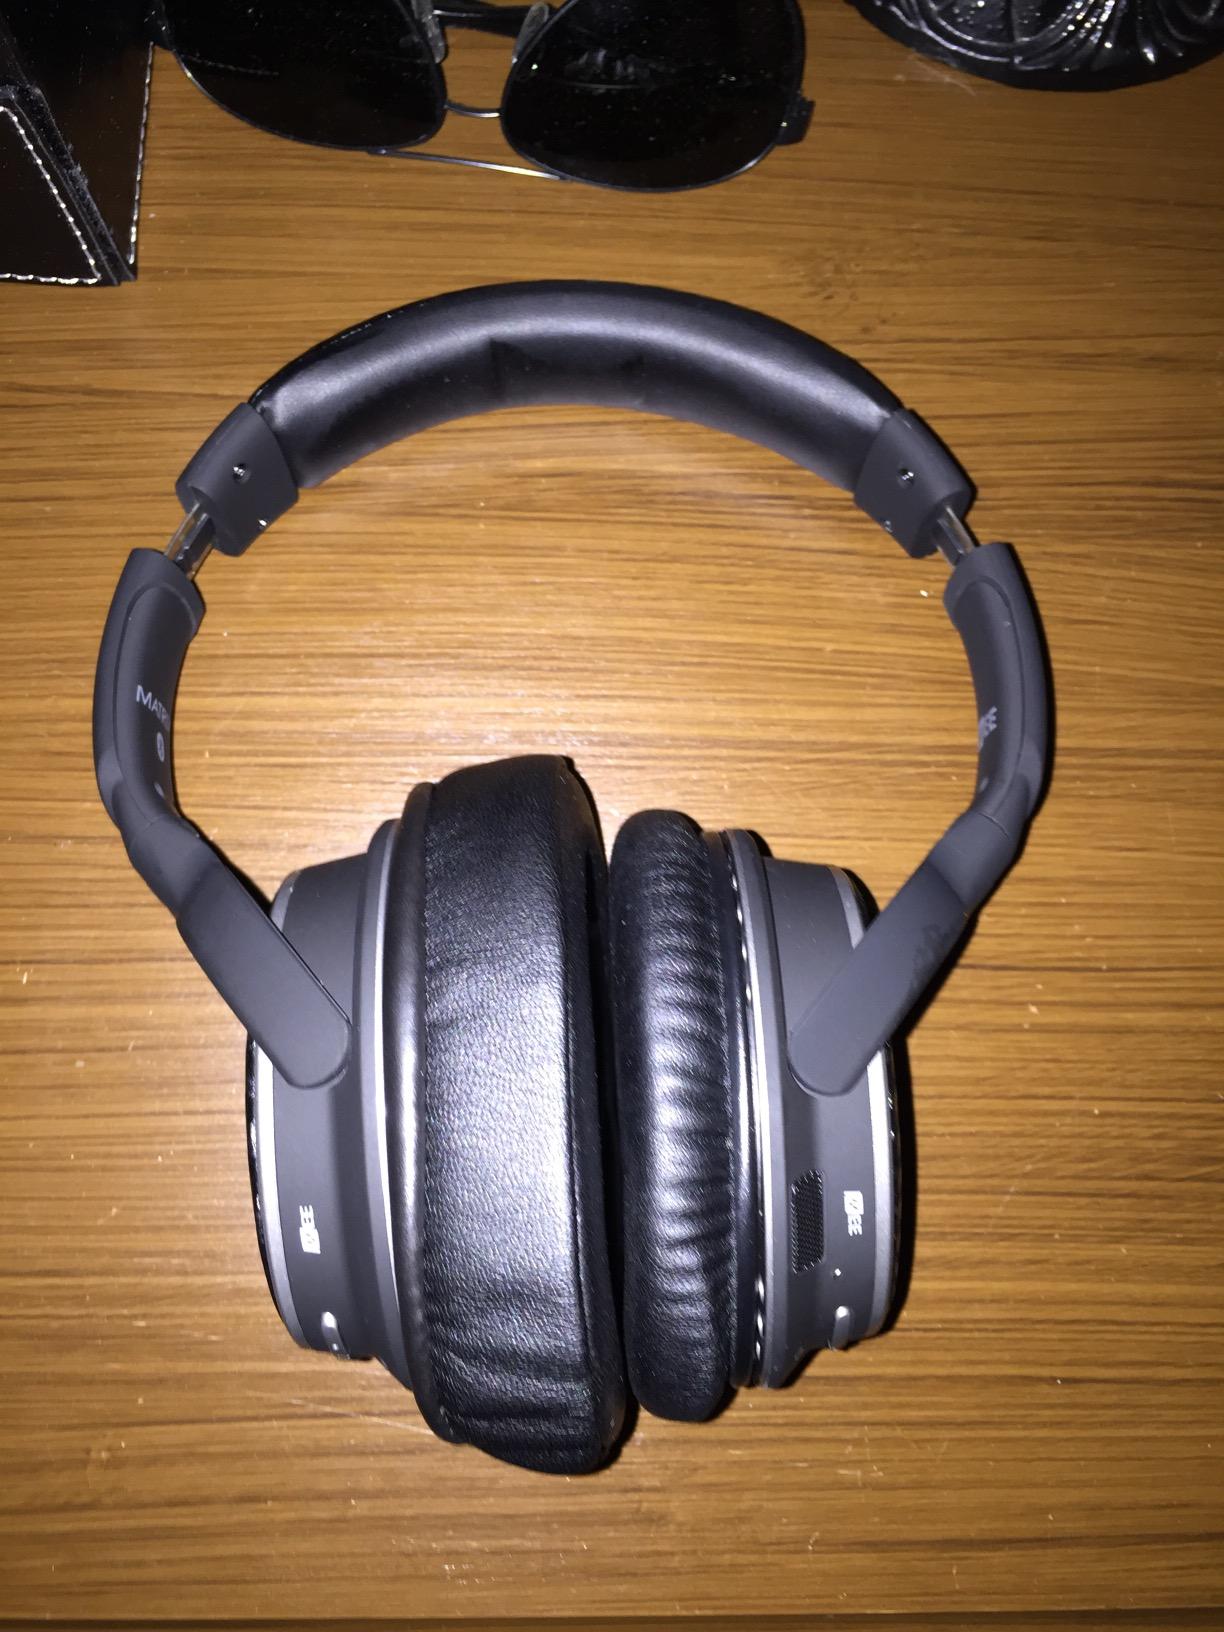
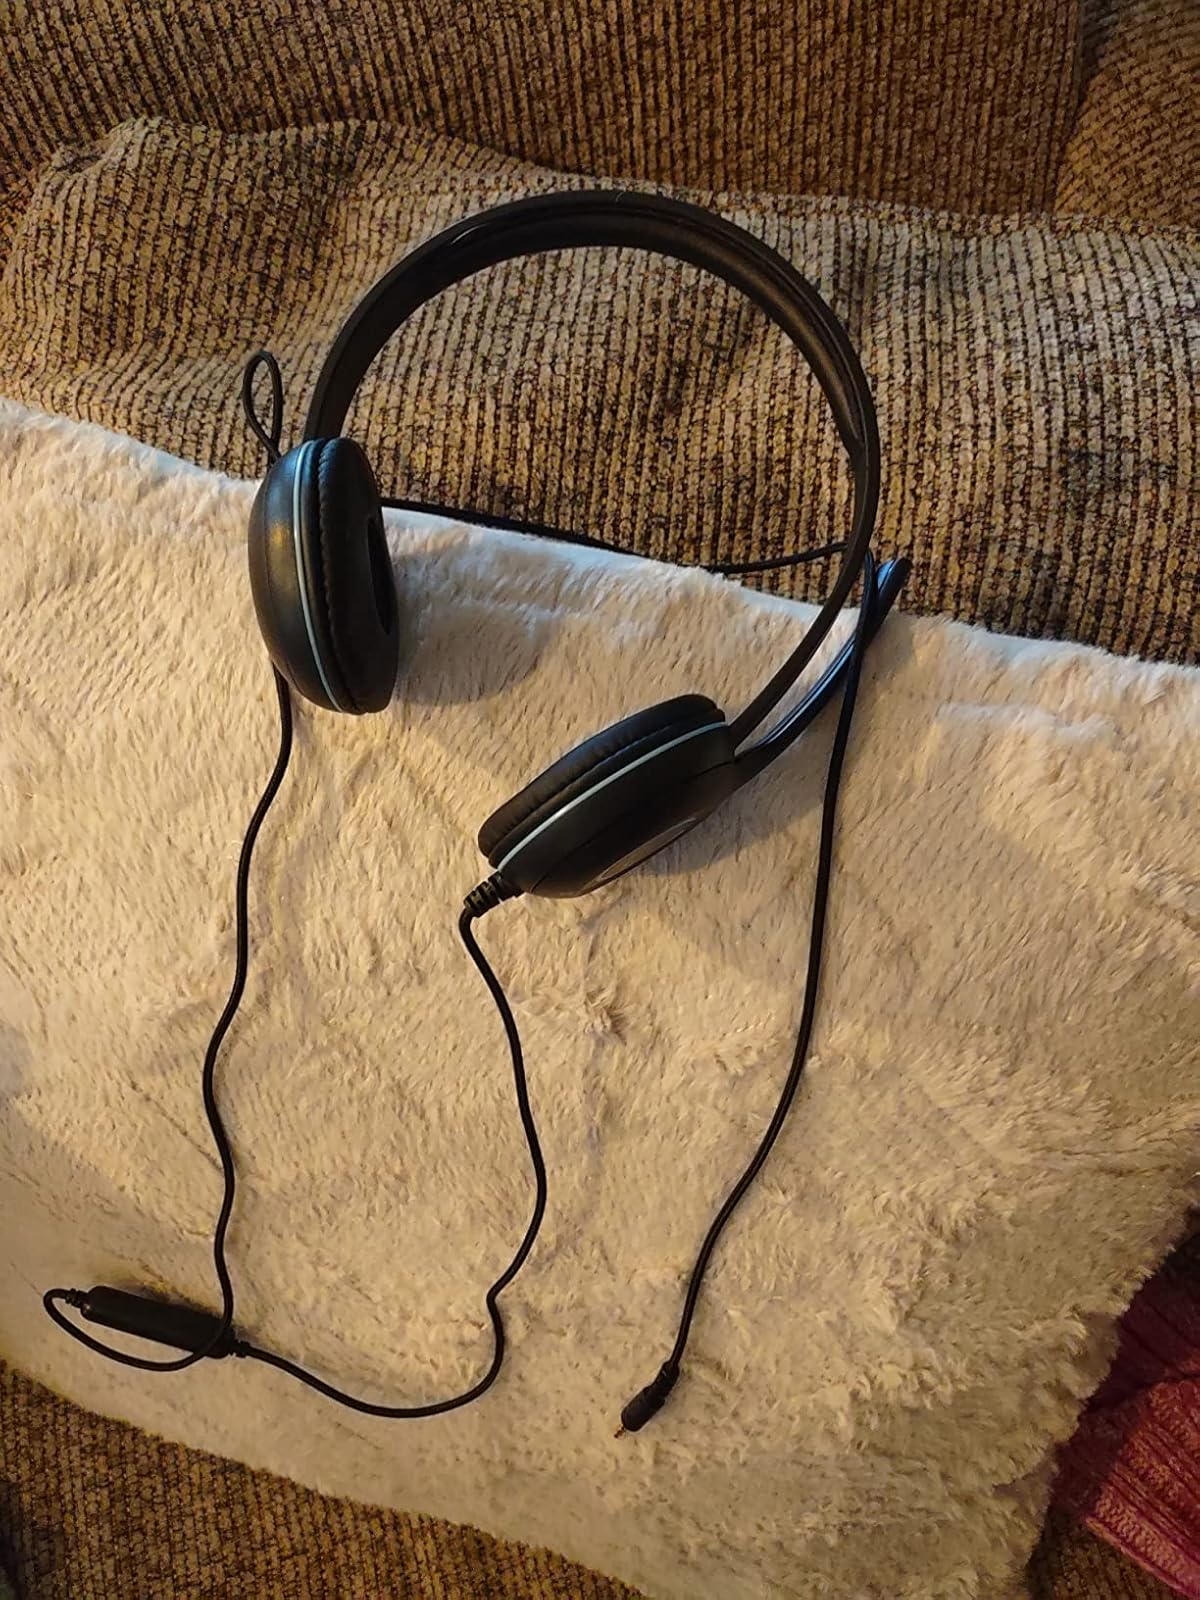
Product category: headphones
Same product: no